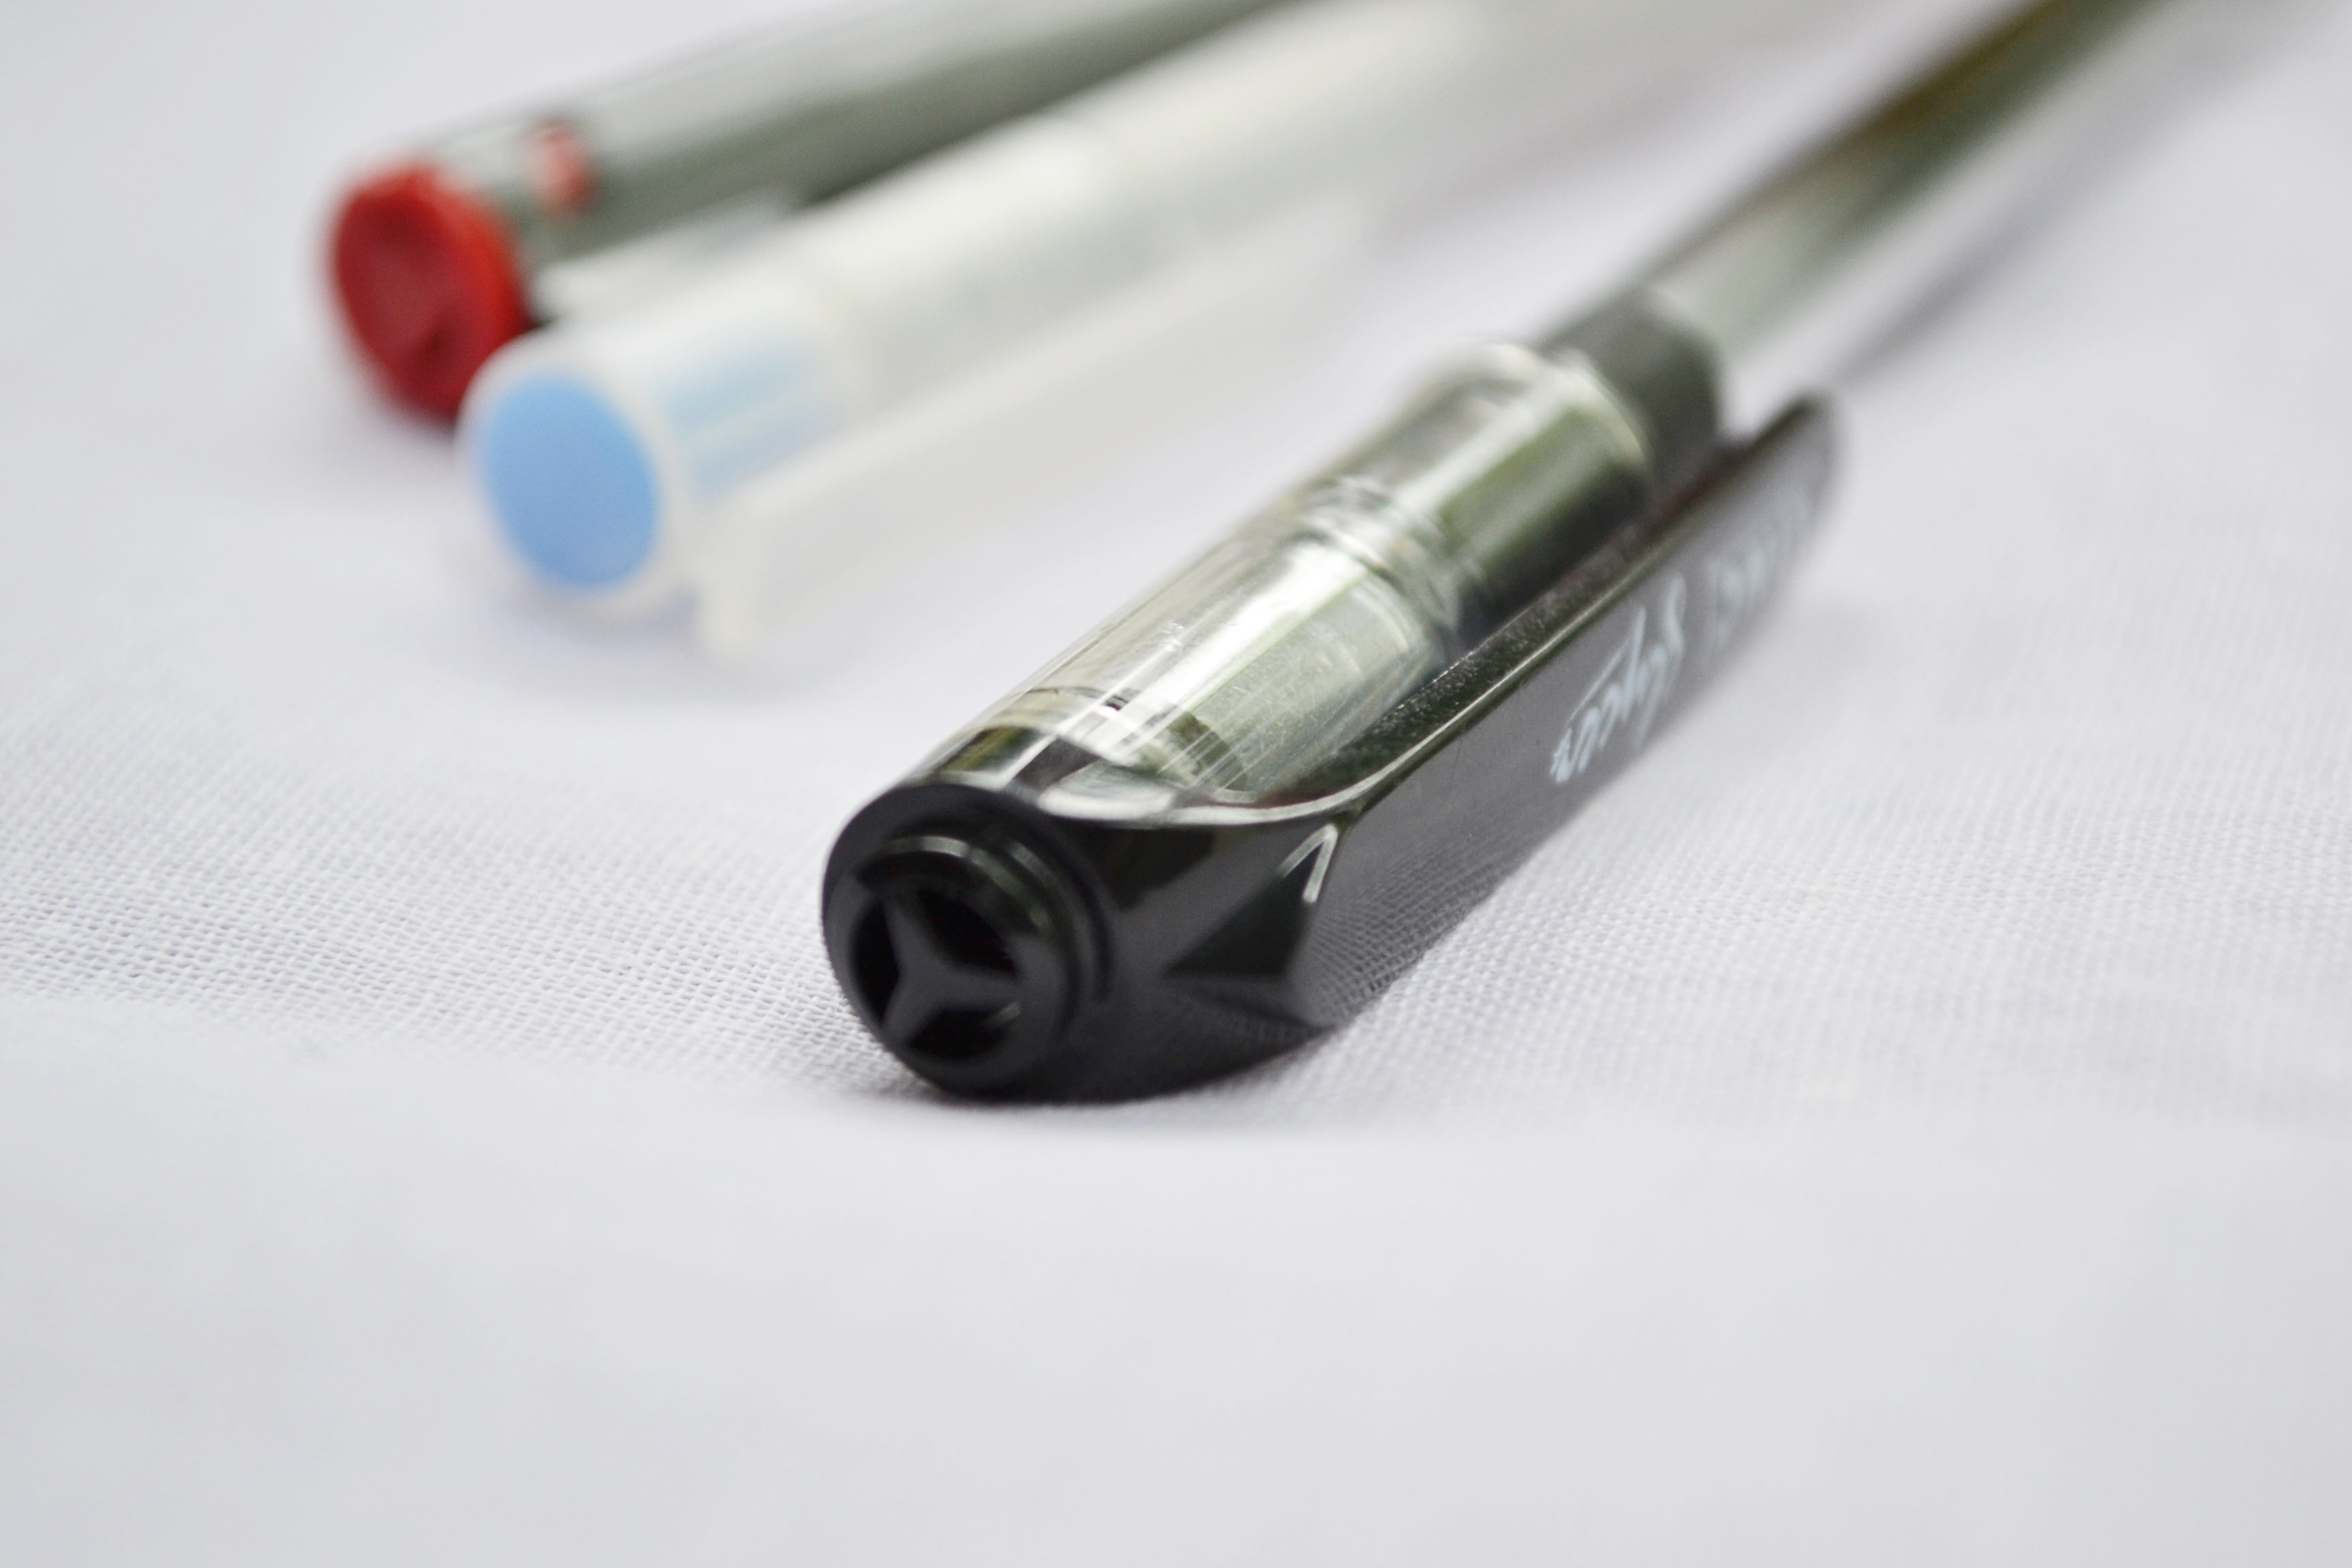
white, plastic, pen, close up, product, pens, stationery, sri lanka, ceylon, ballpoint pen, mawanella